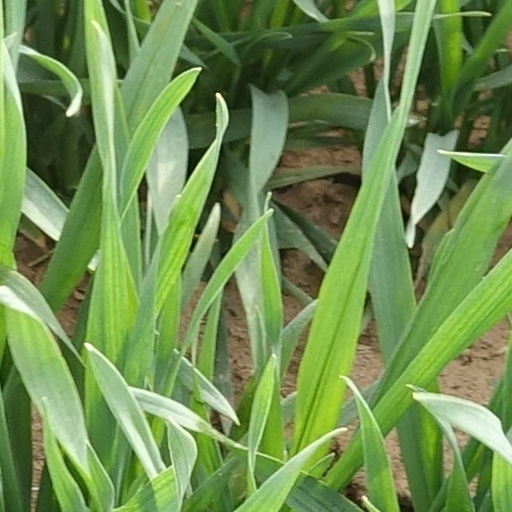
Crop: wheat